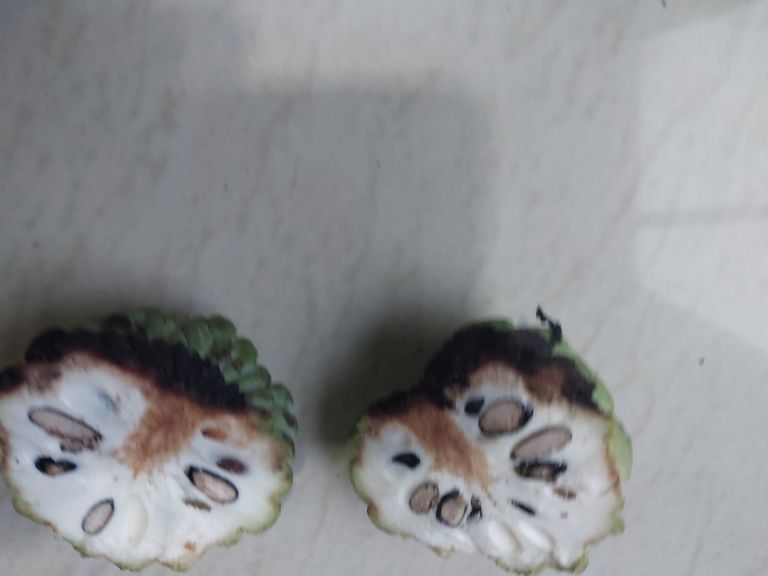
Disease label: Diplodia Rot